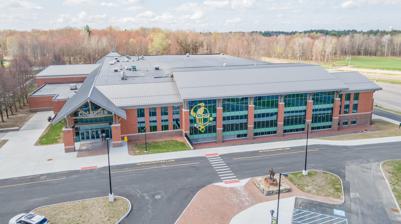
Building: Cheel Arena
Country: United States of America
Year built: 1991
College sports arena in Potsdam, New York, U.S. Helen S. Cheel Arena Location Clarkson University 8 Clarkson Avenue Potsdam, New York 13699 Coordinates 44°39′50″N 75°00′07″W / 44.663836°N 75.001946°W / 44.663836; -75.001946 Owner St Lawrence County Industrial Development Agency Operator Clarkson University Capacity 4,200 Surface Ice Construction Broke ground June 15, 1990 Opened October 26, 1991 Renovated July 14, 2018 - November 2021 Architect Daniel F. Tully Associates, Boston Tenants Clarkson Golden Knights ( men's and women's ice hockey) Cheel Arena is a 3,000-seat multi-purpose arena in Potsdam, New York , at Clarkson University . Cheel Arena was opened on October 26, 1991, and is named after Helen Snell Cheel, a long-time benefactor of Clarkson University, who provided a major gift towards the project. It is home to the Clarkson University Golden Knights Men's and Women's hockey programs, which play at the NCAA Division I level. Ice is maintained throughout a large portion of the year for campus and community usage ranging from intramural hockey and broomball , Section X High School Championships, and figure skating. When the ice is removed, the facility is used for Clarkson's graduation and other local events. Cheel Arena typically hosts a concert every April featuring several music and comedy acts, presented by Clarkson Union Board. The attendance record of 4,125 was set on January 18, 2003, against arch-rival St. Lawrence University , although many consider it to be unofficial due to the large number of empty seats at the game. The previous record was 4,115 set against the same team the previous year. Students are admitted to most regular season hockey games free of charge. In a nod to the school's engineering heritage, a steam whistle is blown to mark Tech goals. The arena is located within Cheel Campus Center which was the former student center for Clarkson. The center contains eateries, administrative offices, and Club 99.  It replaced Walker Arena , the 1,800 seat home of Clarkson since 1938. Renovation In June 2018, Clarkson revealed the new renovation and expansion project on the arena. The project would add more than 30,000 square feet to the structure and the project would be completed in different phases. The expansion to the front of the building would feature a new fitness facility & the upper level would feature the Student Professional Development Center, focused on hands-on construction engineering management. The project was set to be completed by April 1, 2020, but due to the COVID-19 Pandemic, the project wasn't completed until September 2020. The project broke ground on July 14, 2018, and progress was visible by December 2018. Inside the arena, a new floor, boards, glass, & ice making systems were installed to enhance the ice playing surface. 2023 FISU World University Games On March 5, 2018, International University Sports Federation or FISU announced that Lake Placid, New York, has won the bid on hosting the 2023 Winter World University Games. It was not the first time Lake Placid had hosted the World University Games, as they hosted in 1972 as well. At the time of the reveal, the games were projected to cost $83 million. The dates for the games were set to be January 12–22, 2023. Cheel was selected to be a host for the hockey games, as well as take care of the hockey athletes. In 2022, it was announced that the Team USA men's hockey team would play all of their qualifying games at Cheel. The first game, including the first international game at Cheel, took place on January 11, 2023, when Team Slovakia defeated Team Hungary by a score of 4–0. References